Old Broadway Theatre

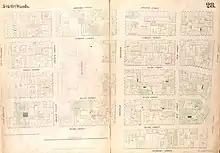

One writer called the location "the very best spot in the city. It is accessible by all the omnibus lines, in the midst of the hotels, on high and wholesome ground." John M. Trimble was the theater's architect, and Addison Alger was the contracted mason and carpenter. The L-shaped lot had 75 feet on the south side of Anthony Street and the same on the east side of Broadway, the main entrance; it was 175 feet deep west to east. The façade on Broadway was three stories high and finished to look like stone. The upper stories each had six colored-glass windows. A balcony with thirteen large gas-lit globes overlooked the sidewalk from the second floor. (All the gas for the theater was manufactured in the rear basement from oil, to save money.) There was a square observatory on top. "The Evening Post" called the theater "a decided ornament to Broadway".